Megamania

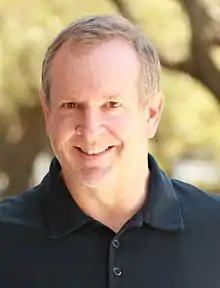
Steve Cartwright in 2011. "Megamania" was Cartwright's second game for Activision following "Barnstorming" (1982).

"Megamania" was designed by Steve Cartwright for Activision. Prior to working at the company, Cartwright had gone to college with David Crane at the DeVry Institute of Technology in Phoenix. When Crane and Alan Miller created their own company Activision, they found quick success leading them to hire new employees, which included Crane's friend Cartwright. "Megamania" was his second game for Activision following "Barnstorming" (1982). He was inspired to create the game after seeing "Astro Blaster" at a Chuck E. Cheese restaurant. Cartwright developed a ship similar to that of "Astro Blaster". Designing the ship showed him how simple the graphics had to be for the system, as he could only use eight bits and one color for the ship.